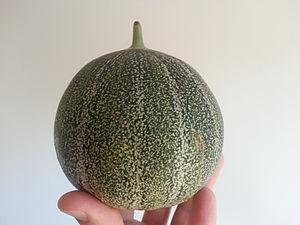
Le petit-gris de Rennes ou petit rennais est une variété ancienne de melon cultivée dans le pays rennais.
Le Melon est une plante herbacée annuelle originaire d'Afrique intertropicale, appartenant à la famille des Cucurbitacées et largement cultivée comme plante potagère pour son faux-fruit comestible. Le terme désigne aussi le fruit climactérique lui-même très savoureux, sucré et parfumé.